Aerial Experiment Association

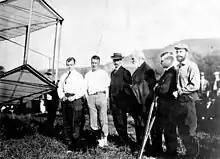
Aerial Experiment Association members Casey Baldwin, Tom Selfridge, Glenn Curtiss, Alexander Graham Bell, John McCurdy and Augustus Post serving as observer from Aero Club of America.

The AEA's work progressed to heavier-than-air machines, applying their knowledge of kites to gliders. The AEA collaboration led to very public success. Casey Baldwin became the first Canadian and first British subject pilot on 12 March 1908 flight of "Red Wing".